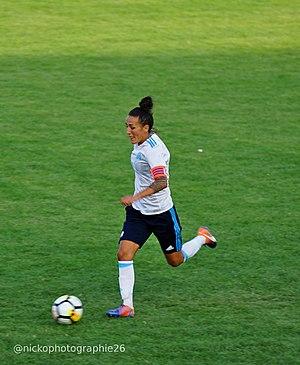
Kelly Gadea lors de OM ASSE en match amical
Kelly Gadea est une footballeuse française, née le 16 décembre 1991 à Nîmes.